Police brutality by country

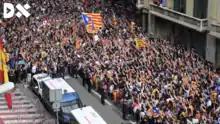
2017 Catalan general strike against police brutality

Protests over disputed labor laws have revealed the extreme nature of police brutality in France, as many videos have surfaced in the media depicting police using disproportionate force on protesters. French officials have forced these aggressive videos to be destroyed.